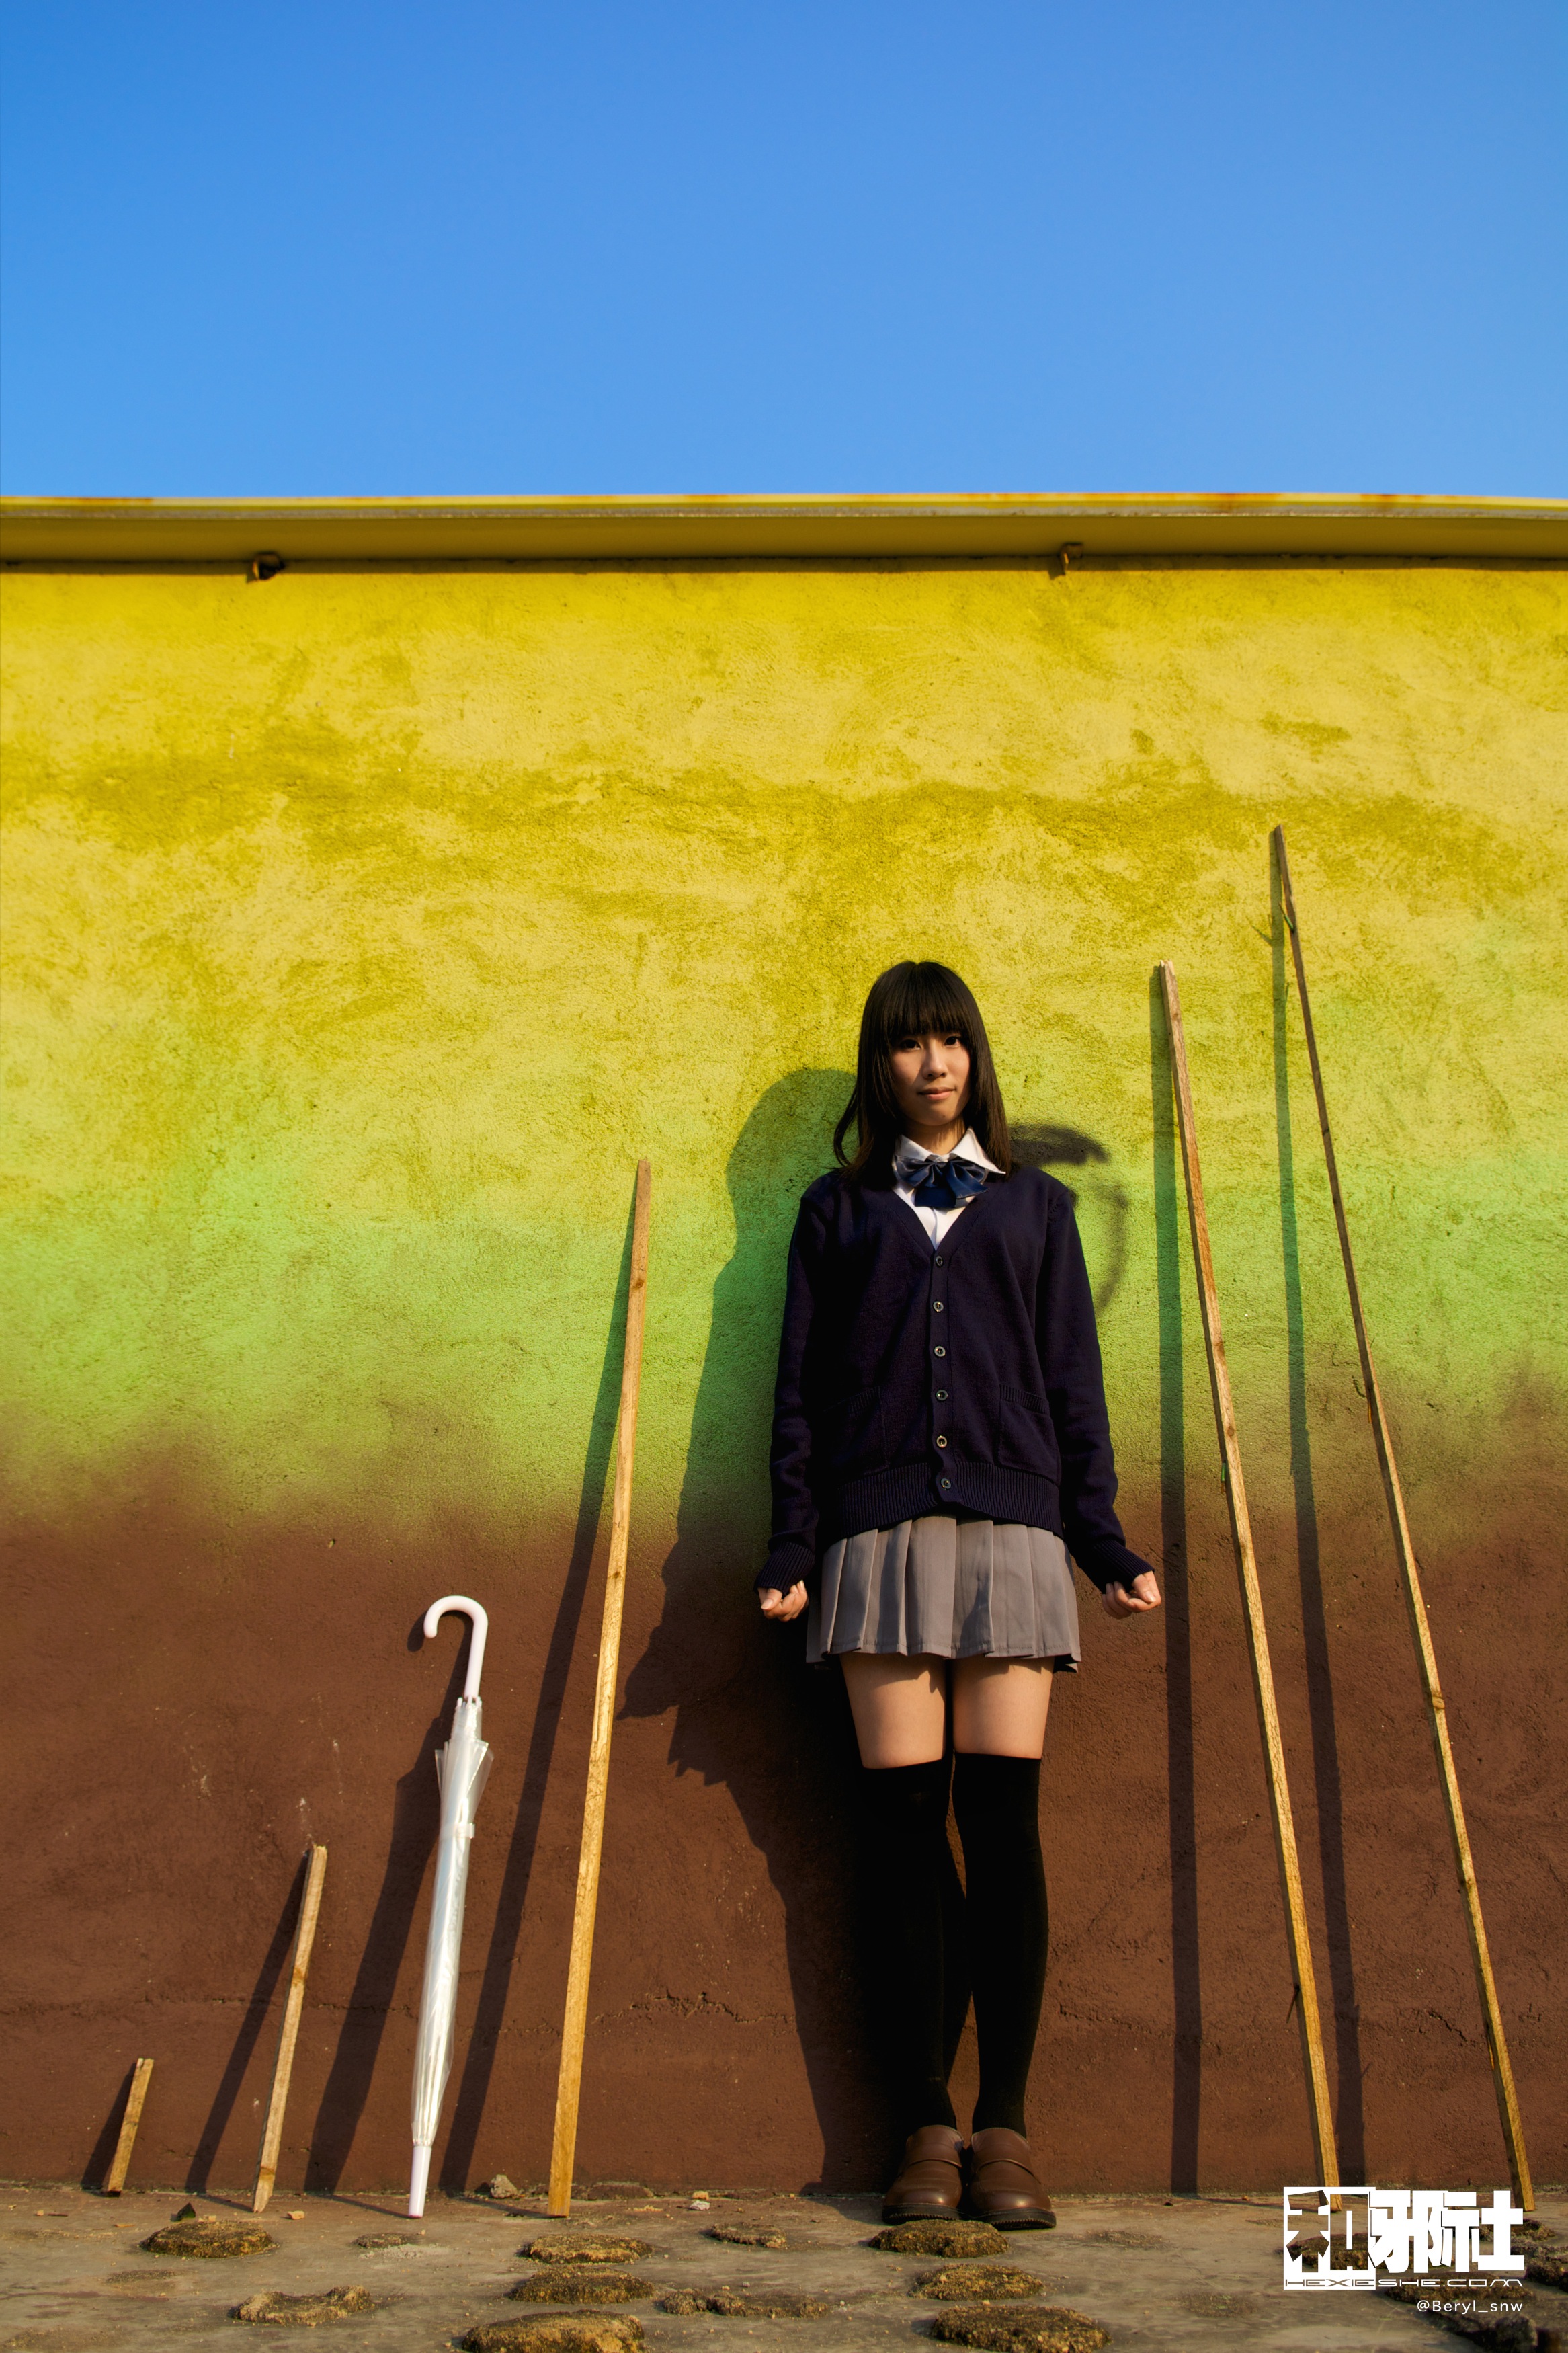
outdoor, girl, sunset, cute, dusk, portrait, chinese, colourful, nikon, yellow, face, back, daylight, legs, uniform, canton, wide, school, skirt, d7100, longlegs, socks, kneehighsocks, schoolgirl, schooluniform, kneehigh, comiccon, highschool, adsl, stocking